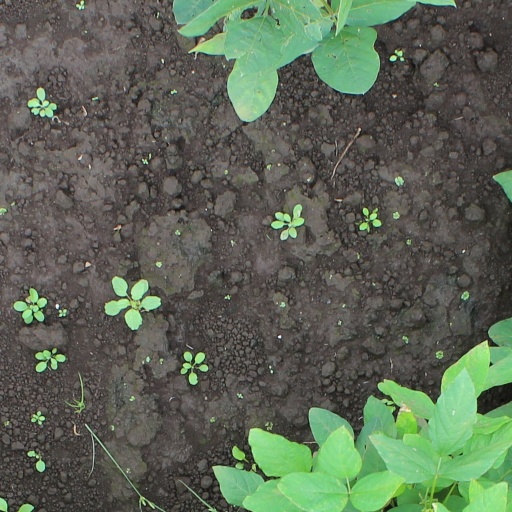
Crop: soybean